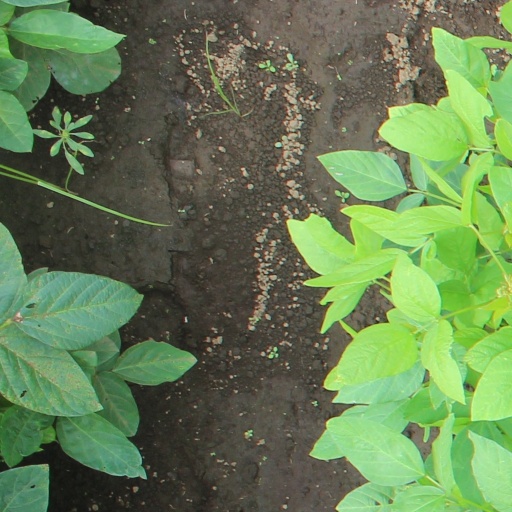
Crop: soybean